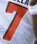
Number: 7